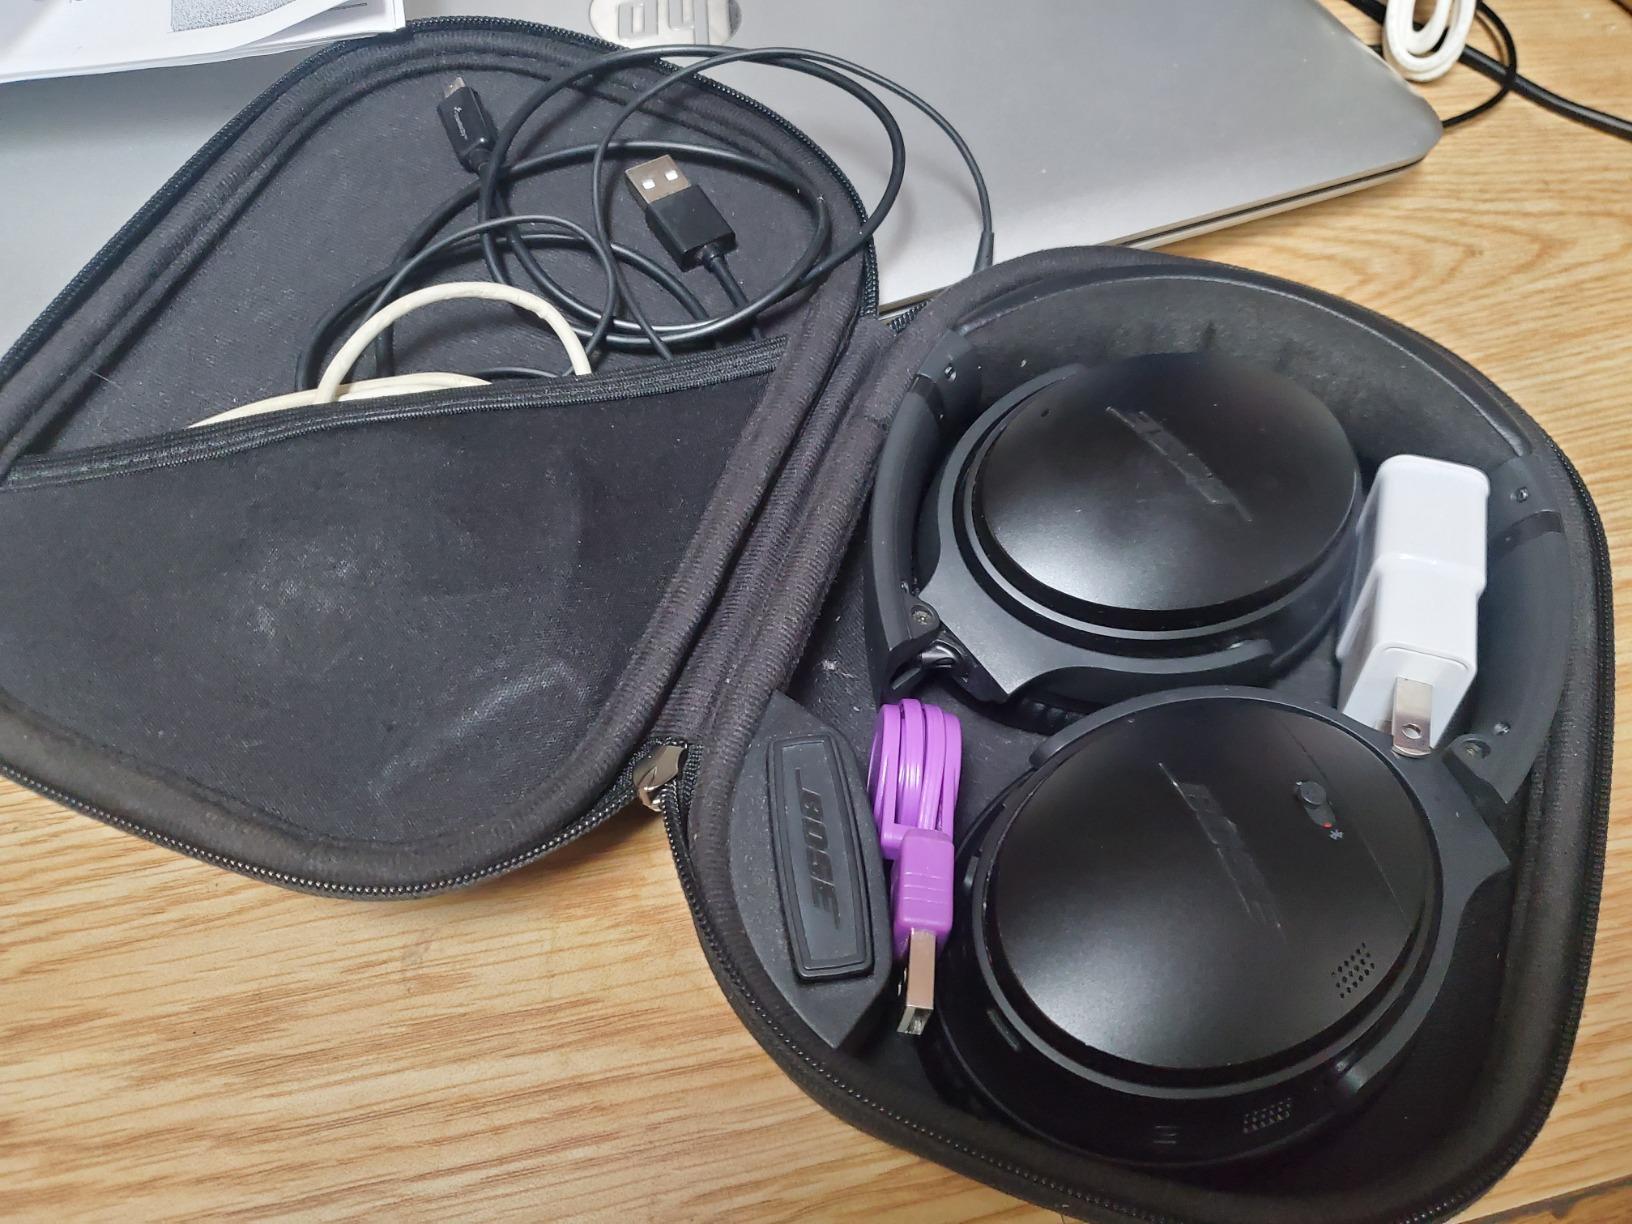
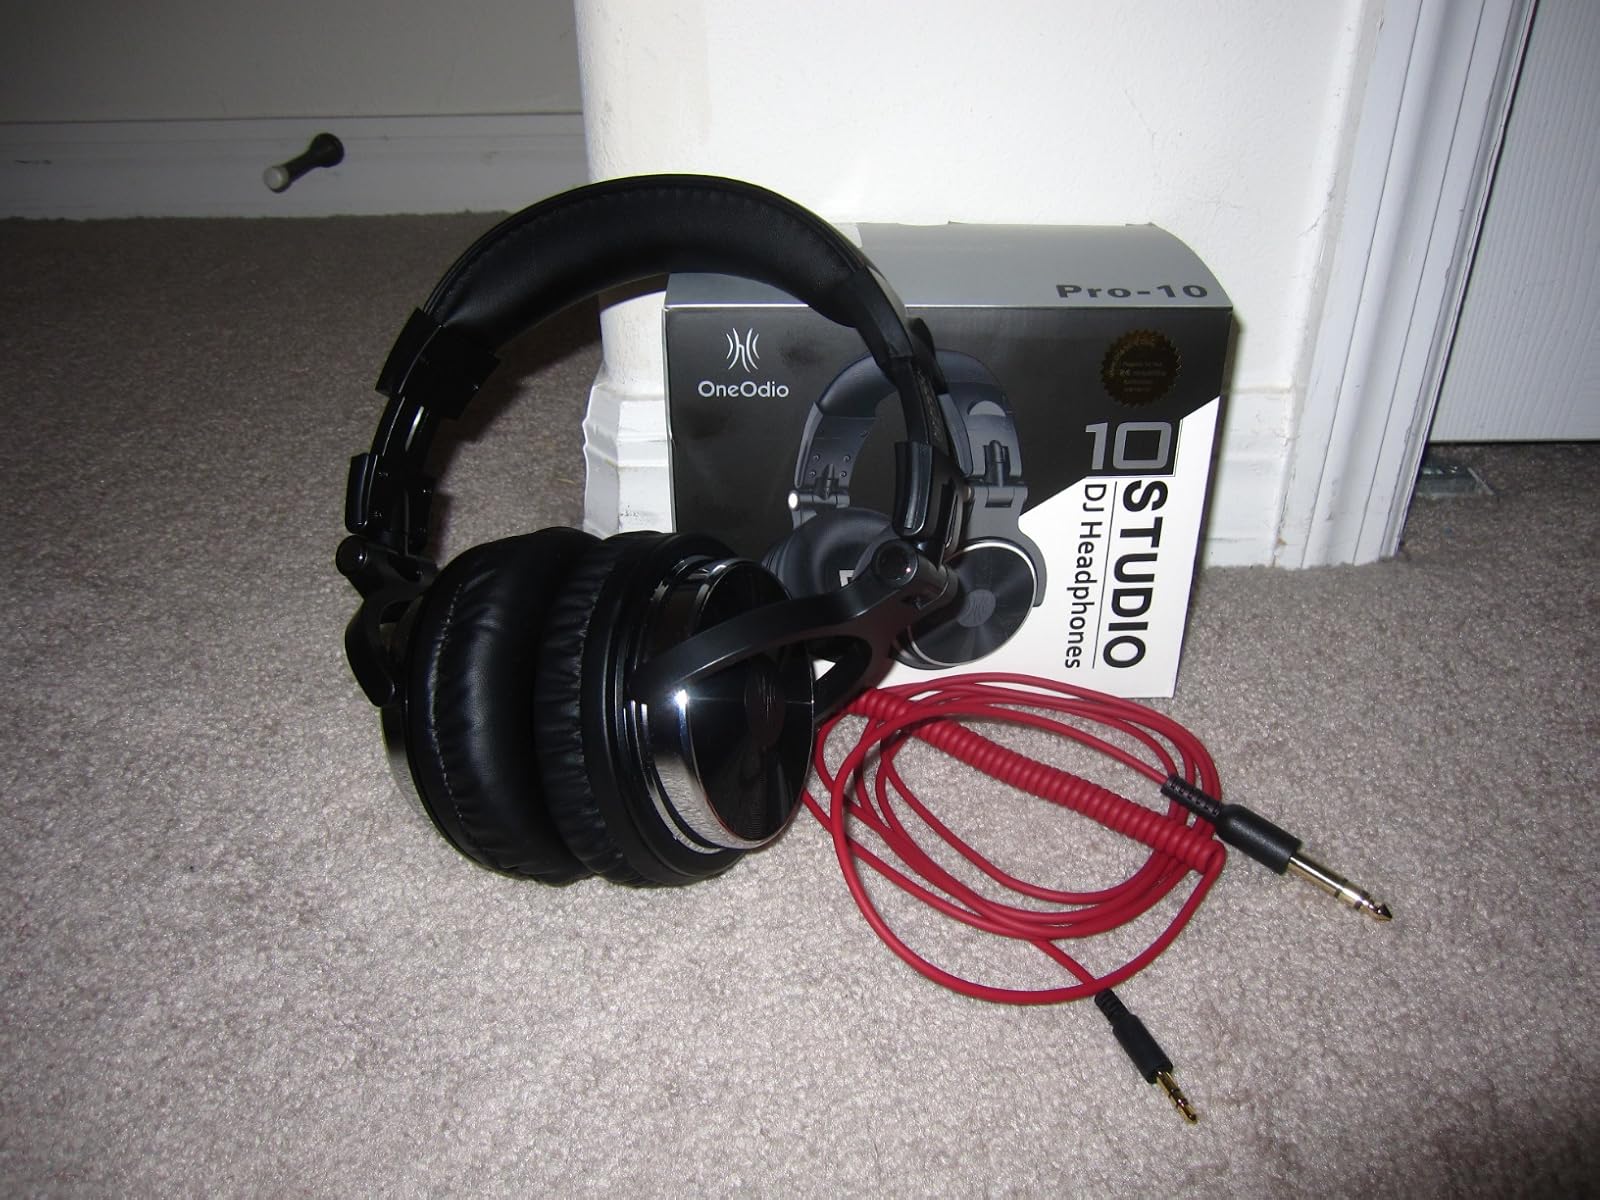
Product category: headphones
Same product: no